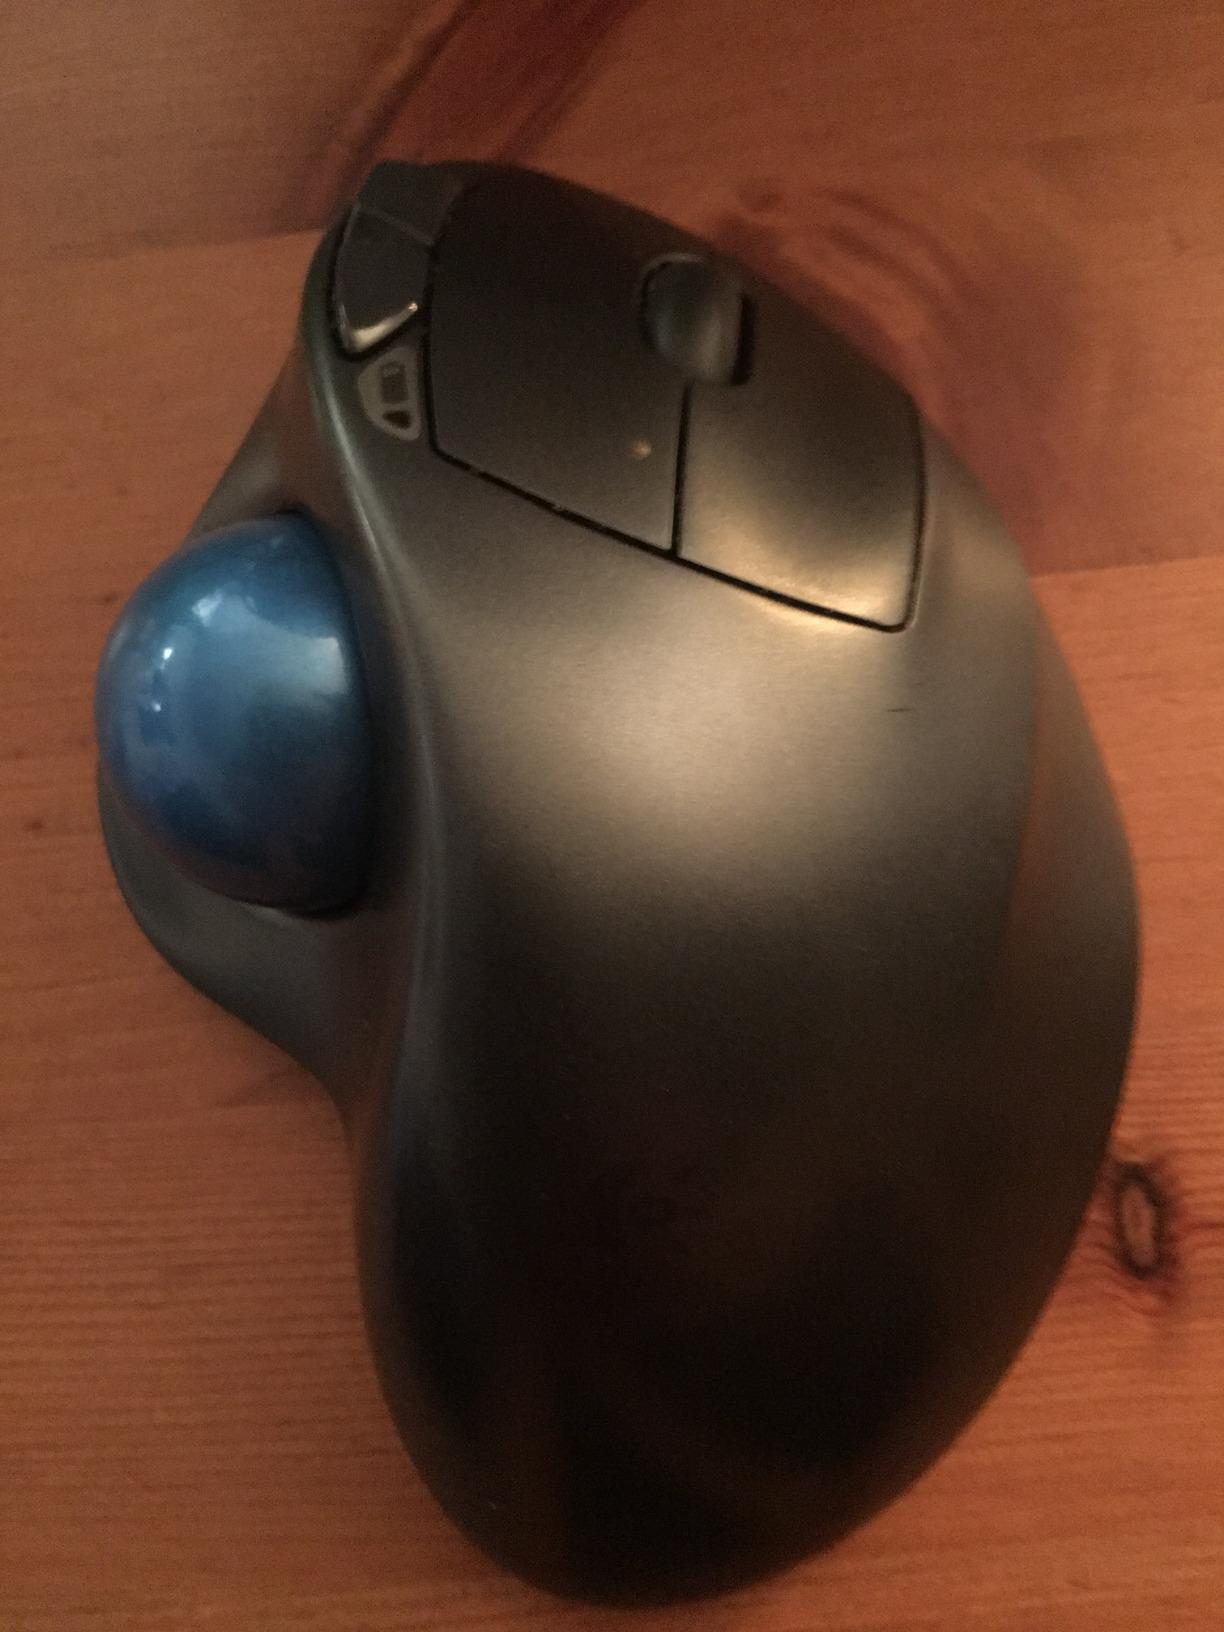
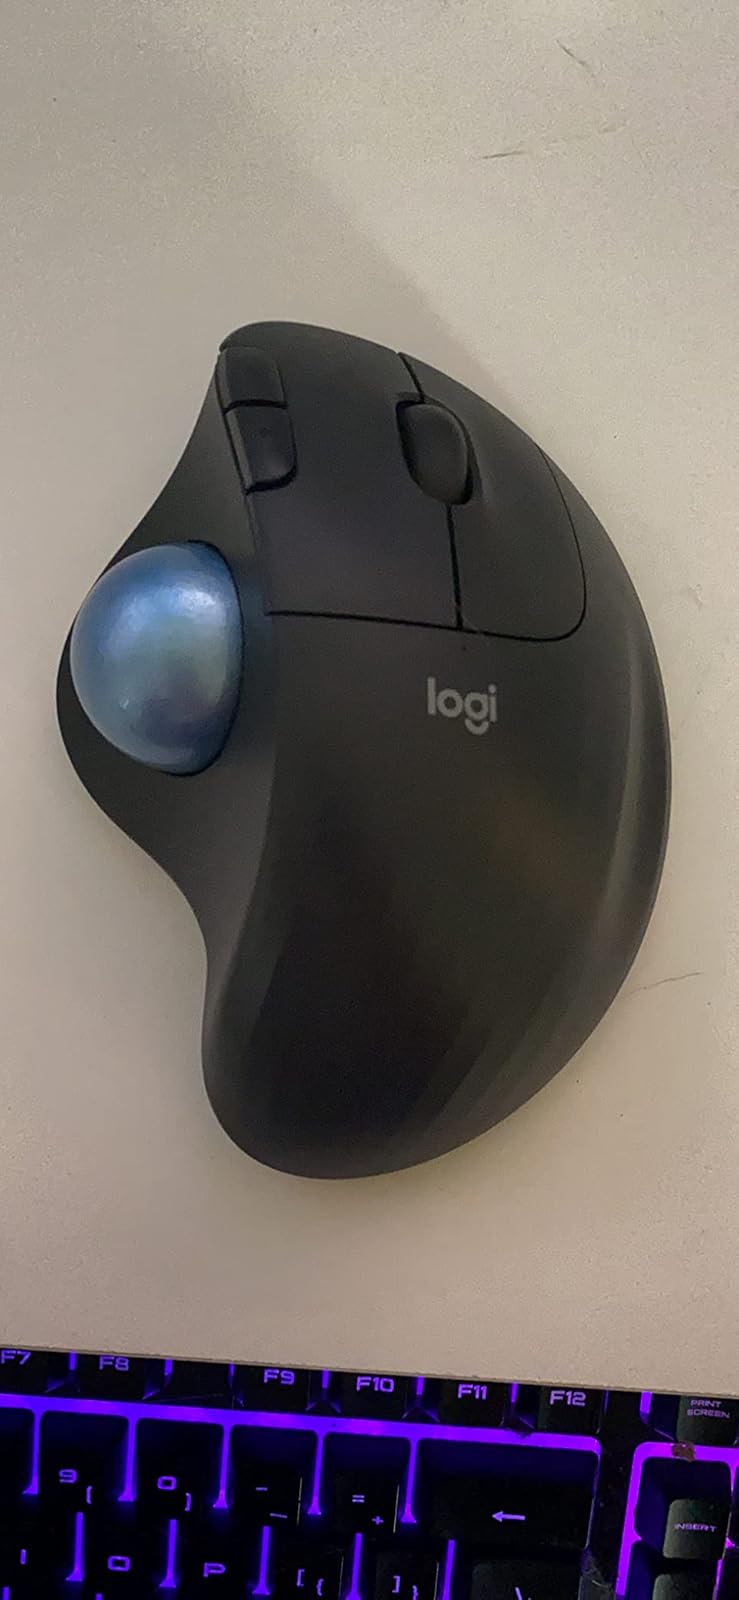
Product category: mouse
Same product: no